Fort São Caetano

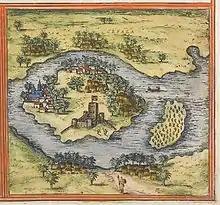
1572 depiction of Sofala ("Cefala") from the "Civitates orbis terrarum"

Fort São Caetano is a 16th century fort that was built in the 16th century in what is now Sofala, Mozambique. The fort dates back to 1505 where Pêro de Anaia took the title of Captain-General of Sofala and officially made it the first Portuguese colony in the region.